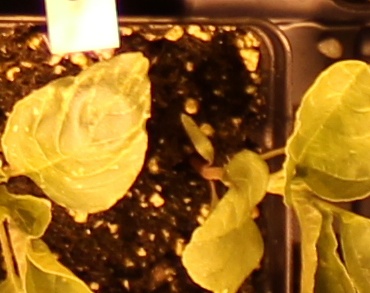
Label: Redroot Pigweed